Jeremy Toljan

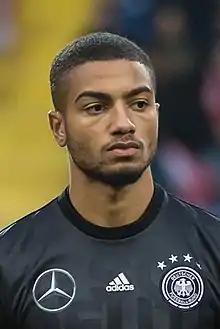
Toljan with Germany U21 in 2016

Jeremy Isaiah Richard Toljan (born 8 August 1994) is a German professional footballer who plays as a right-back for Spanish club Levante UD.